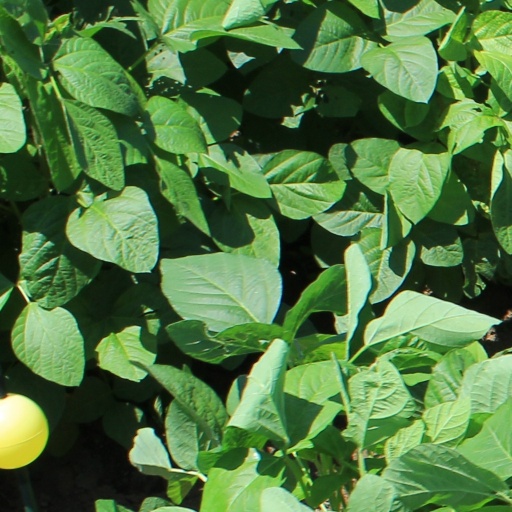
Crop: soybean